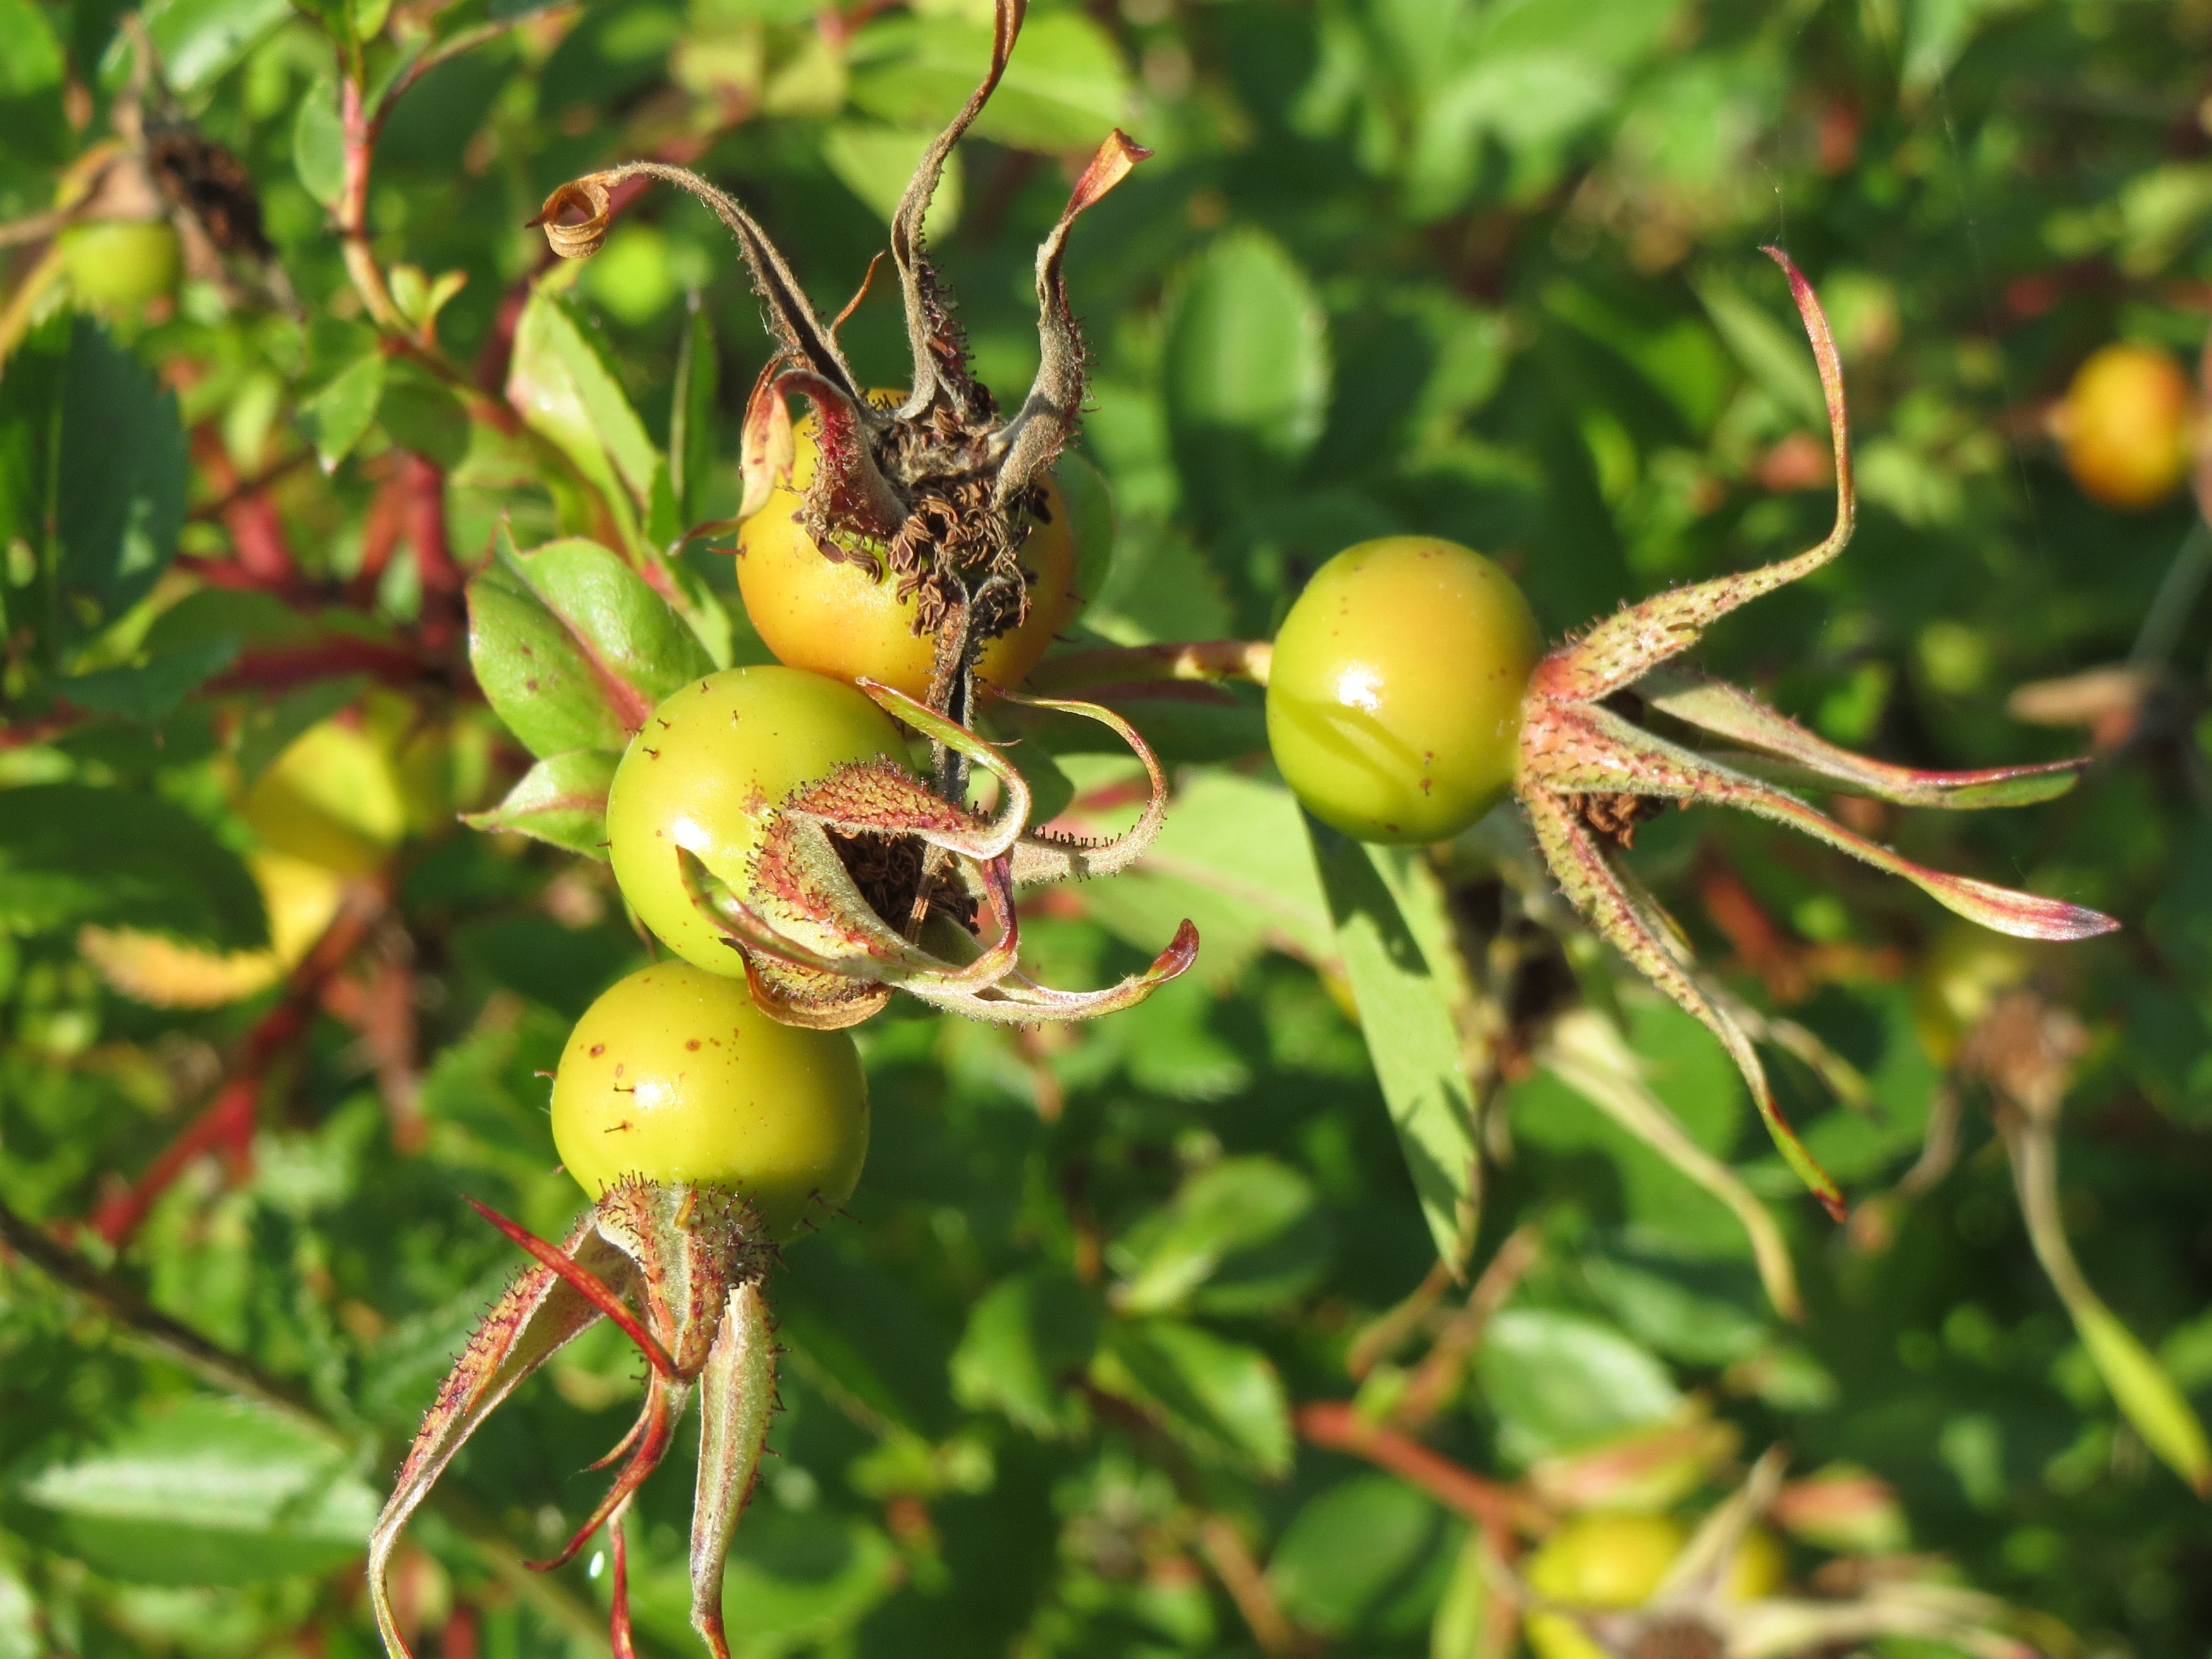
nature, prickly, plant, fruit, leaf, flower, wildlife, food, produce, insect, macro, botany, yellow, flora, fauna, invertebrate, wildflower, shrub, hips, rose hip, macro photography, flowering plant, rosa spinosissima, burnet rose, land plant, membrane winged insect